Birżebbuġa

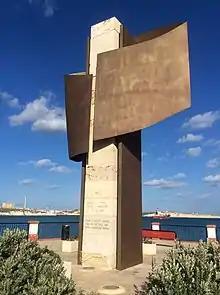
Monument in Birżebbuġa commemorating the Malta Summit

Malta was granted to the Order of St. John in 1530 by Charles V and remained on the islands until the French invasion of Malta in 1798. The Order built several military structures in Birżebbuġa, including Saint George Redoubt, Ferretti Battery, Pinto Battery and Bengħisa Tower. Other buildings from this period include Casa Ippolito (Maltese: "Dar ta' Pultu"), built in 1664, and St. George's Church.